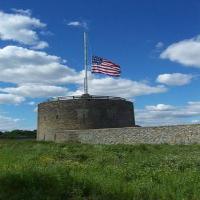
Weather: sun or clear